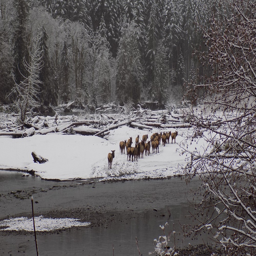
a herd of elk in the snow